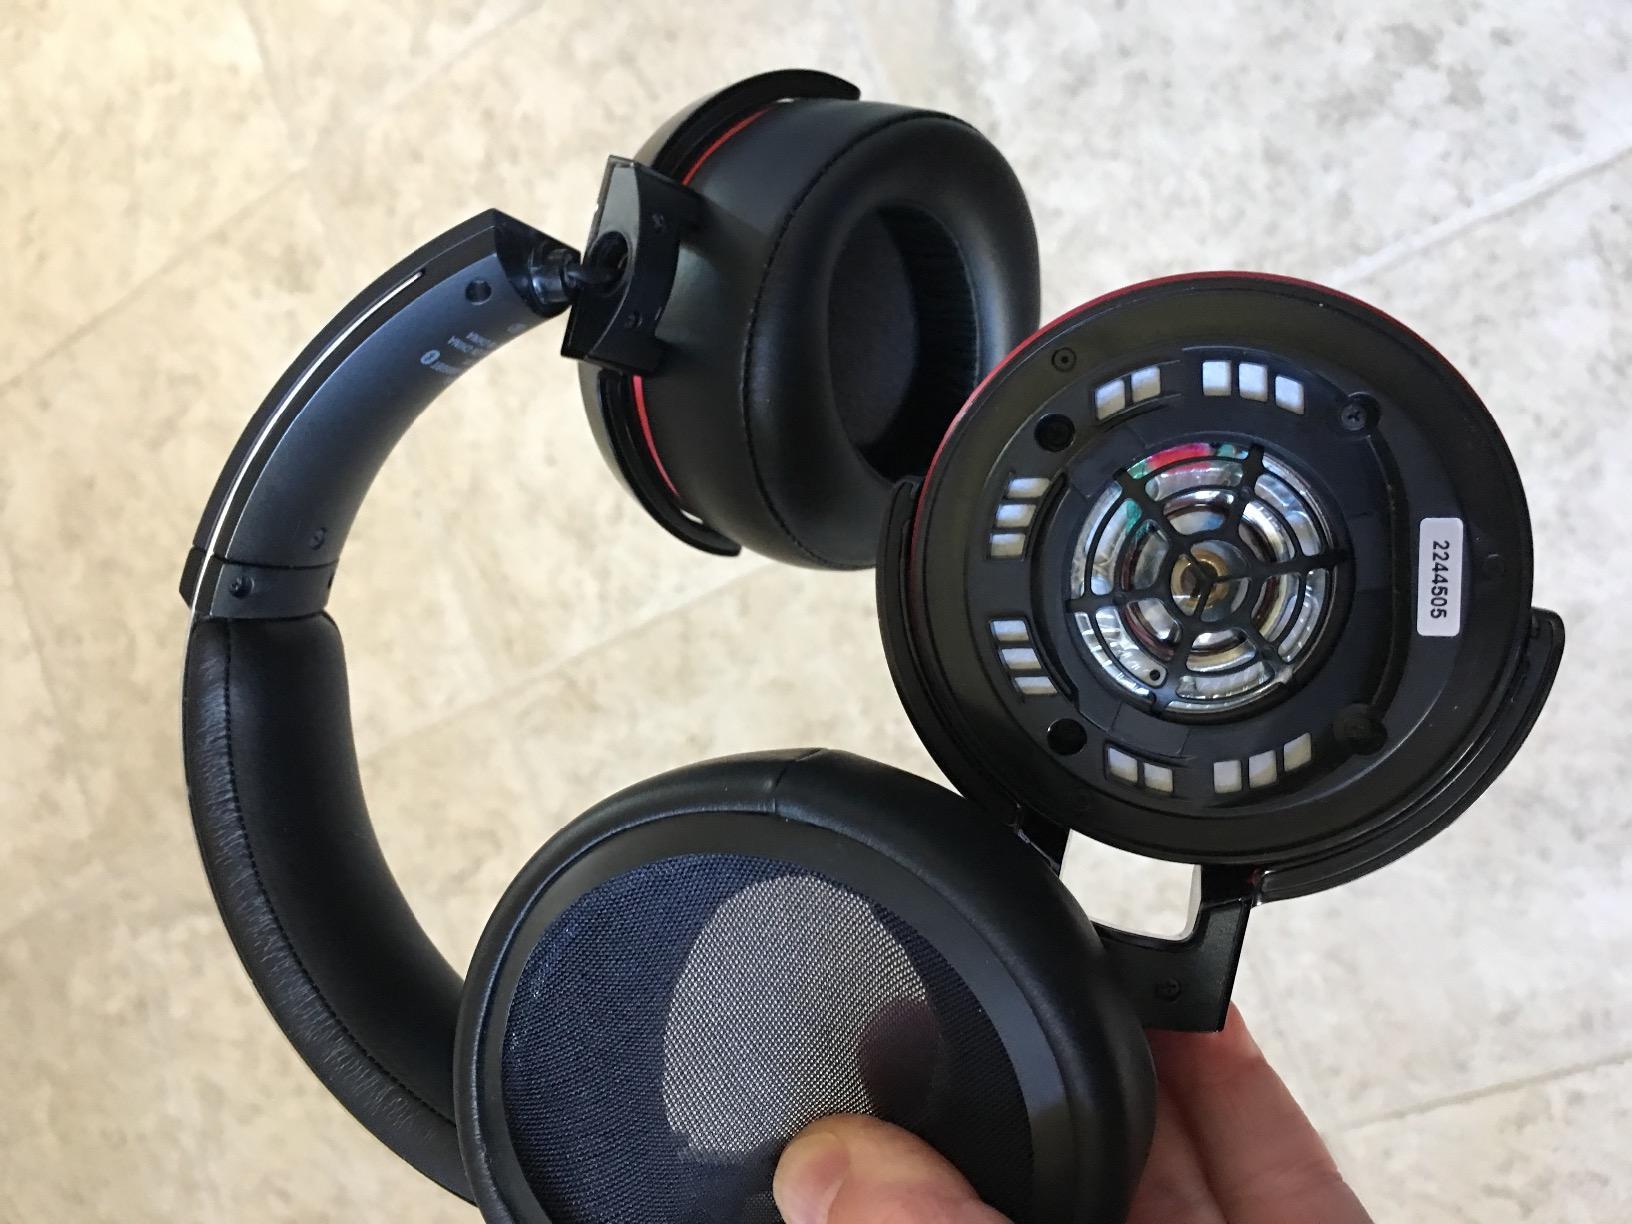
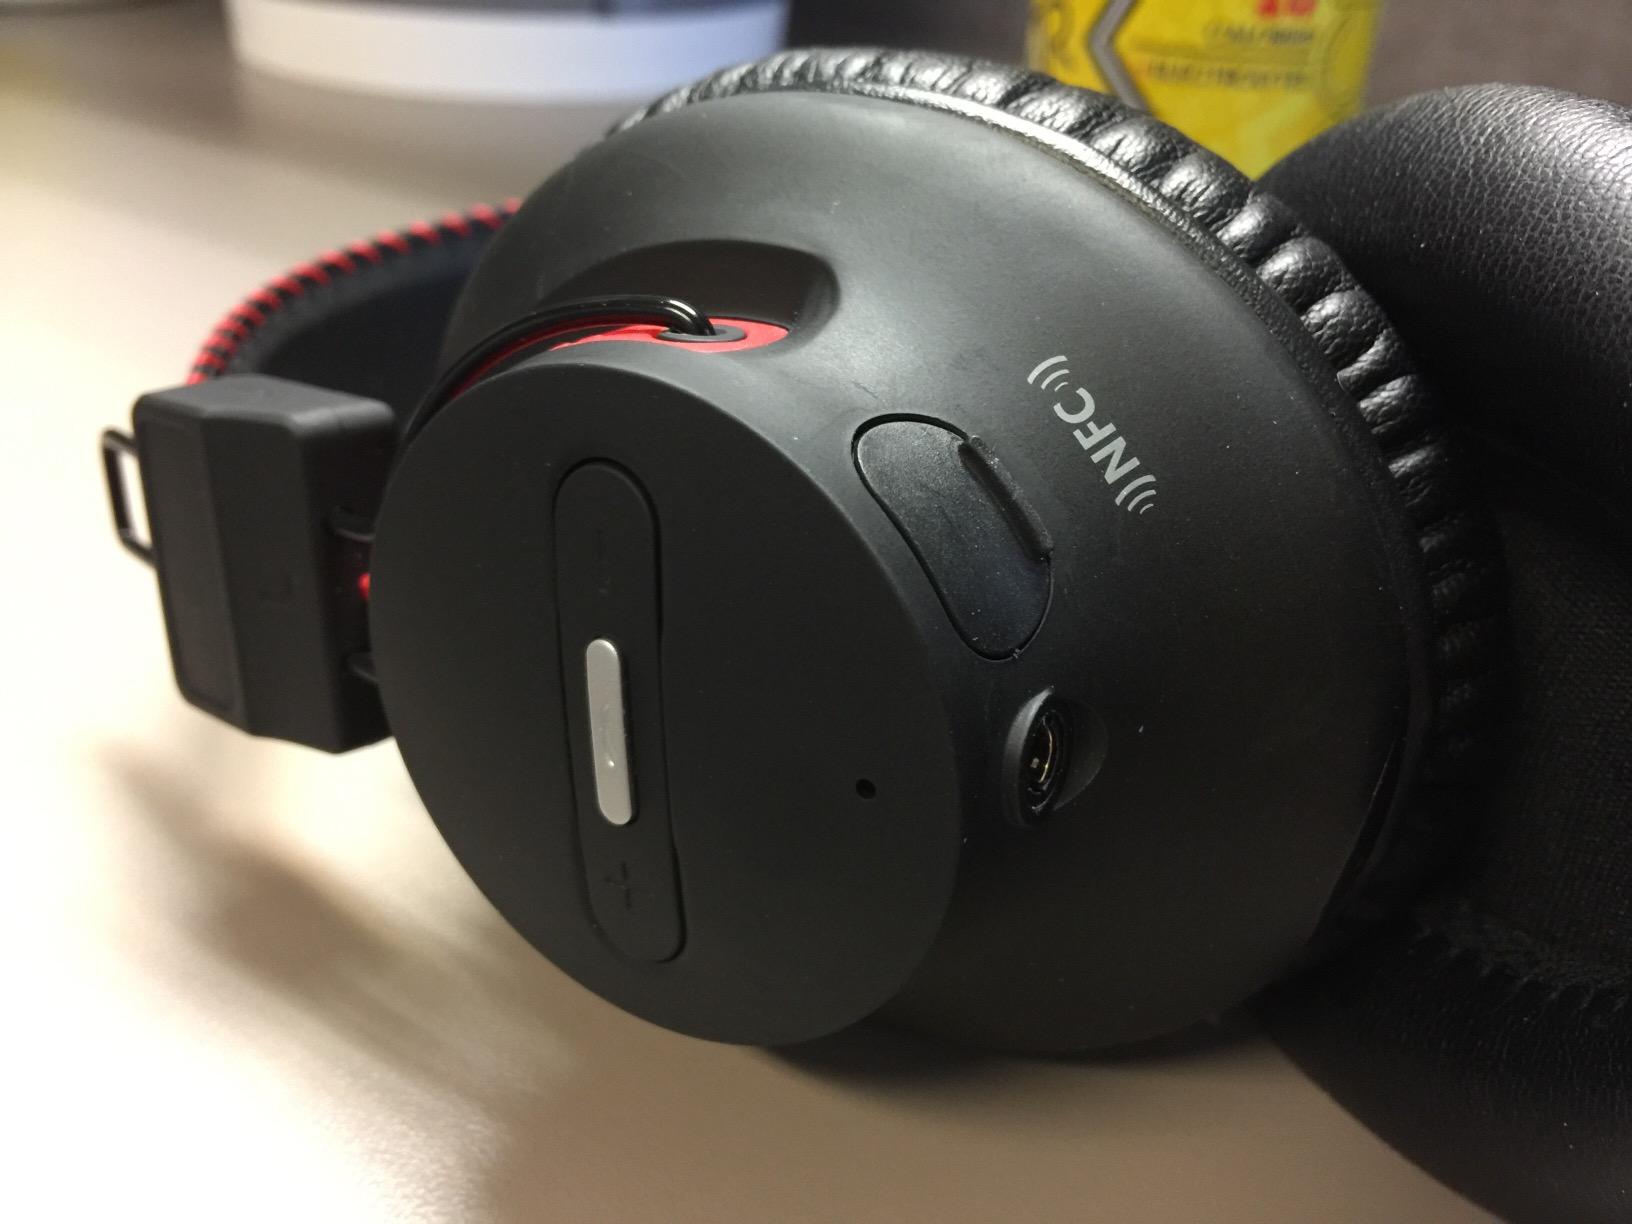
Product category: headphones
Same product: no